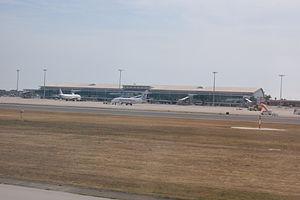
L'aéroport de Minorque ou aéroport de Mahón est un aéroport desservant l'île Baléare de Minorque en mer Méditerranée, près des côtes de l'Espagne. L'aéroport est situé à 4,5 km au sud-ouest de Mahón.